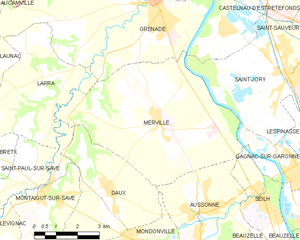
Merville est une commune française située dans le département de la Haute-Garonne, en région Occitanie.